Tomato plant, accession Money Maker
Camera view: bottom (45 deg); turntable rotation: 60 degrees
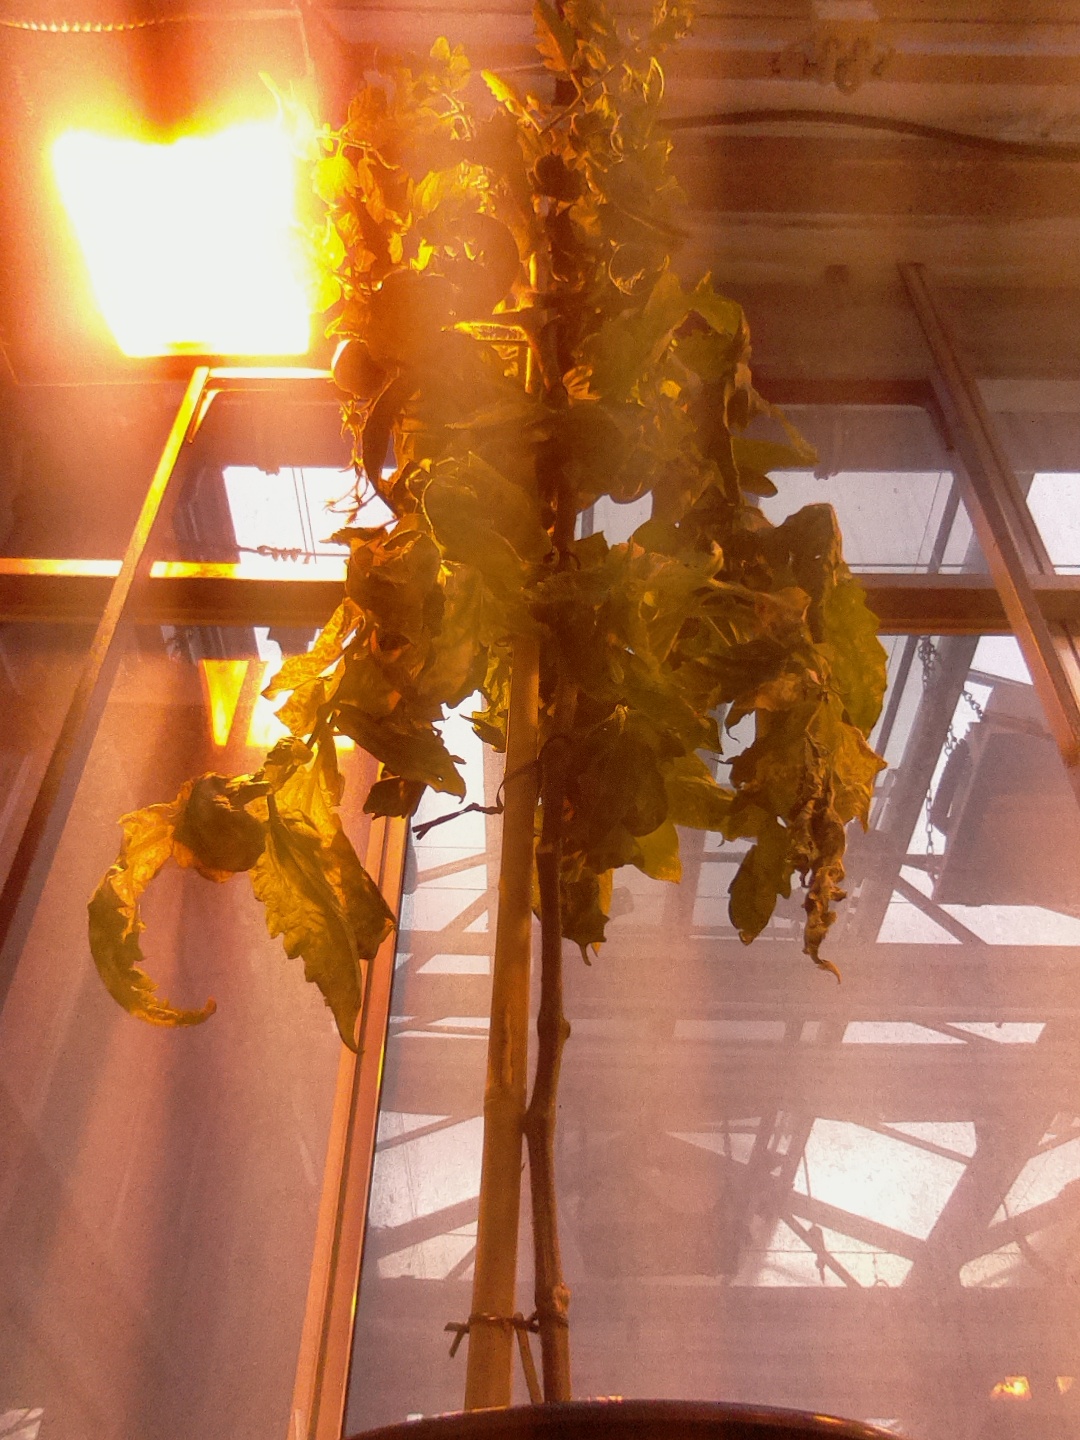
BBCH growth stage 75: 50%-60% of final fruit size